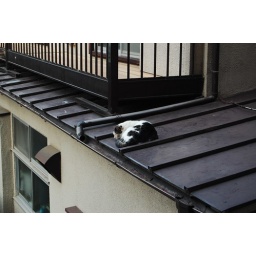
a cat sleeping in front of our door